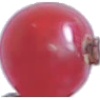
Label: redcurrant